Palazzo Gravina-Cruyllas

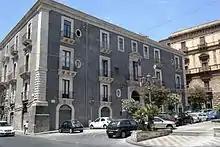
View of Palace

The Palazzo Gravina-Cruyllas is a palace located on the corner of Piazza San Francesco and Via Vittorio Emanuele (Il Corso), in the center of the city of Catania, Sicily, southern Italy. Vincenzo Bellini was born here, and the site now houses a museum dedicated to the opera composer: the Museo Civico Belliniano. The entrance stands across the piazza from the Monument to Blessed Giuseppe Dusmet and the church of San Francesco d'Assisi all'Immacolata.